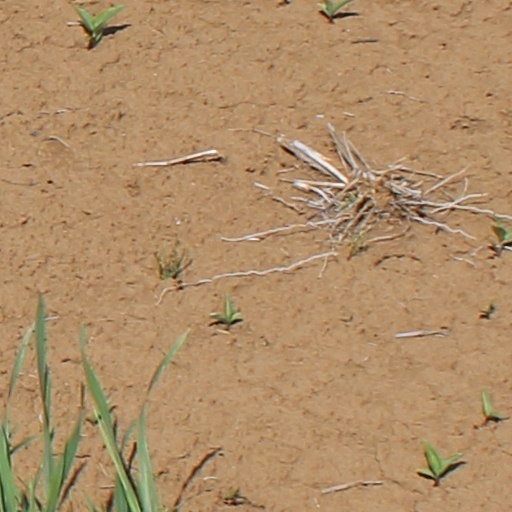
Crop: wheat